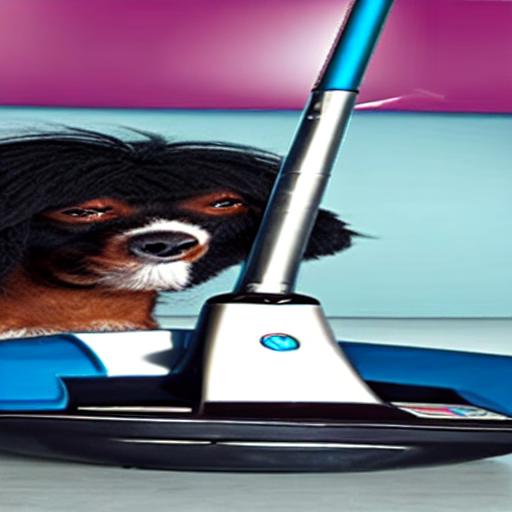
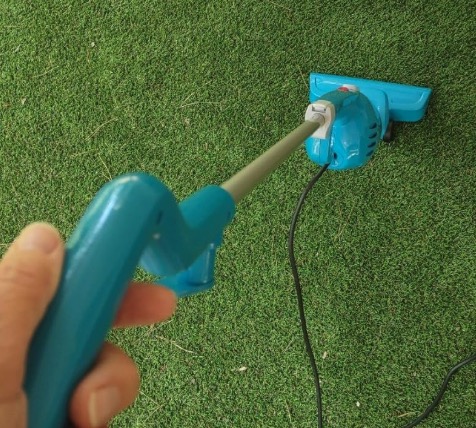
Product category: items_vacuum
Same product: no